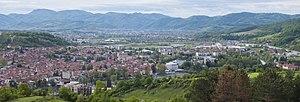
Visoko est une ville et une municipalité de Bosnie-Herzégovine située dans le canton de Zenica-Doboj et dans la Fédération de Bosnie-et-Herzégovine. Selon les premiers résultats du recensement bosnien de 2013, la ville intra muros compte 11 552 habitants et la municipalité 41 352.